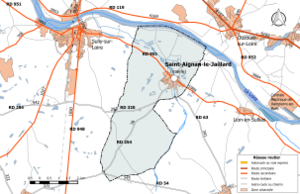
Carte du réseau routier de la commune de fr:Saint-Aignan-le-Jaillard.
Saint-Aignan-le-Jaillard est une commune française située dans le département du Loiret en région Centre-Val de Loire.